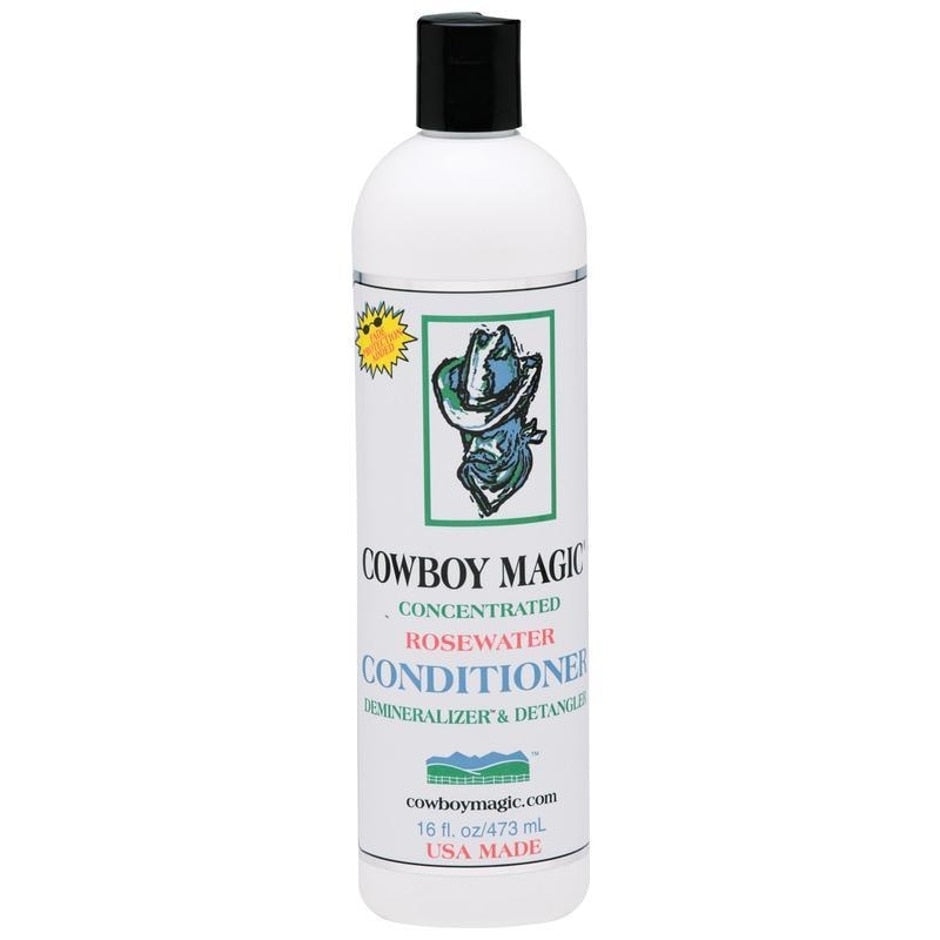
COWBOY MAGIC ROSEWATER CONDITIONER
Dissolves minerals and chemical buildup deposited by water Detangles, conditions and strengthens hair Clinically tested and dermatologist reviewed Made in the usa
Brand: COWBOY MAGIC
Category: Sporting Goods > Outdoor Recreation > Equestrian > Horse Care > Horse Grooming